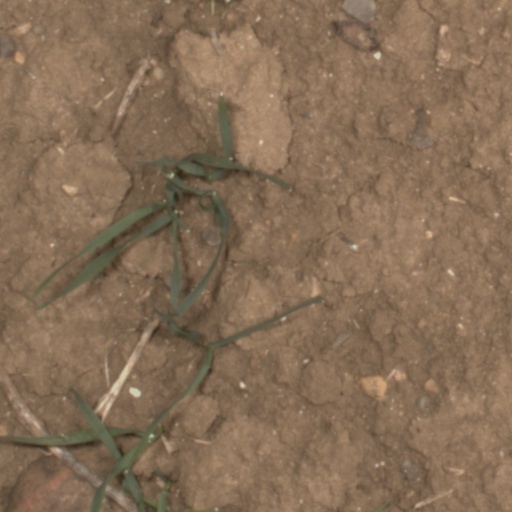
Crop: wheat